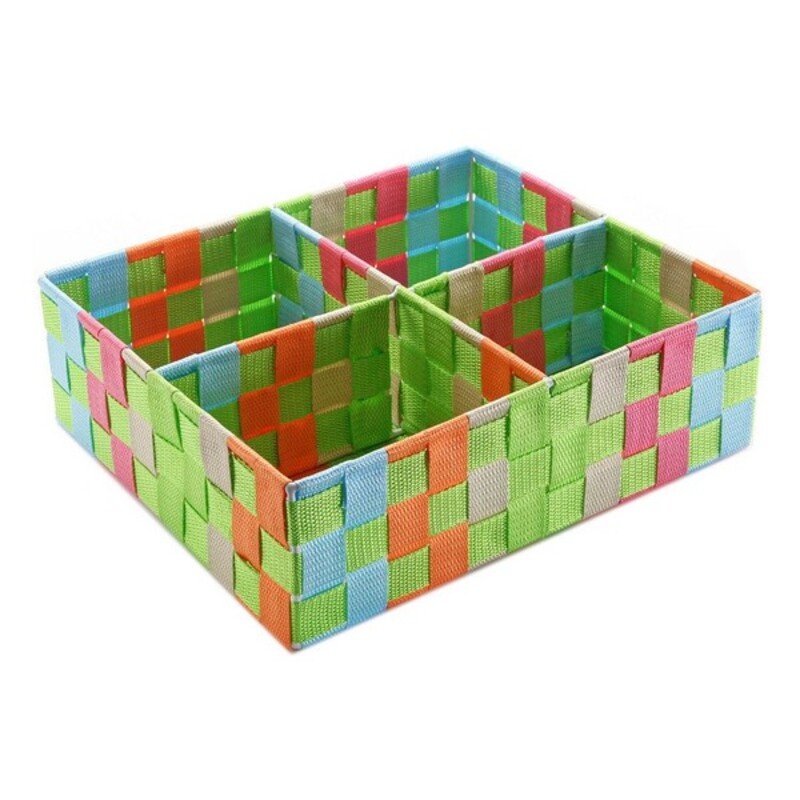
Mehrzweckkorb Versa (27 x 10 x 32 cm)
Wenn Sie bei der Einrichtung ihres Heims Wert auf Details legen und bei Produkten, die Ihnen das Leben leichter machen, auf dem letzten Stand sein möchten, dann kaufen Sie Mehrzweckkorb Versa VS-19485128 4 fächer (27 x 10 x 32 cm) zum besten Preis. Maße ca.: 27 x 10 x 32 cm Fächer: 4 fächer Stück: 1
Brand: Versa
Category: Furniture > Cabinets & Storage > Closets > Closet Baskets